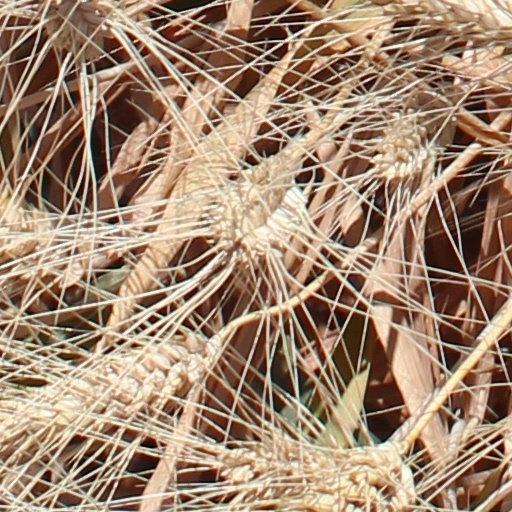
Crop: wheat